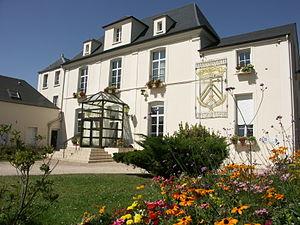
Mairie de Magnanville
Magnanville est une commune française du département des Yvelines et de la région Île-de-France, située 60 km à l'ouest de Paris. Cette commune appartient à la communauté urbaine Grand Paris Seine et Oise.